CMLL Torneo Nacional de Parejas Increíbles (2010)

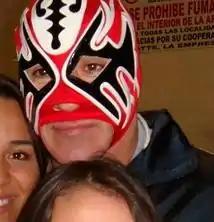
Atlantis one half of the tournament winners.

To determine the team match-ups in the tournament a representative of each team entered a Battle royal where the order of elimination determined when the team would wrestle in the first round – the first two wrestlers eliminated would face off, then the next two and the next two, with the final two men in the ring facing off in the last of the opening round matches.